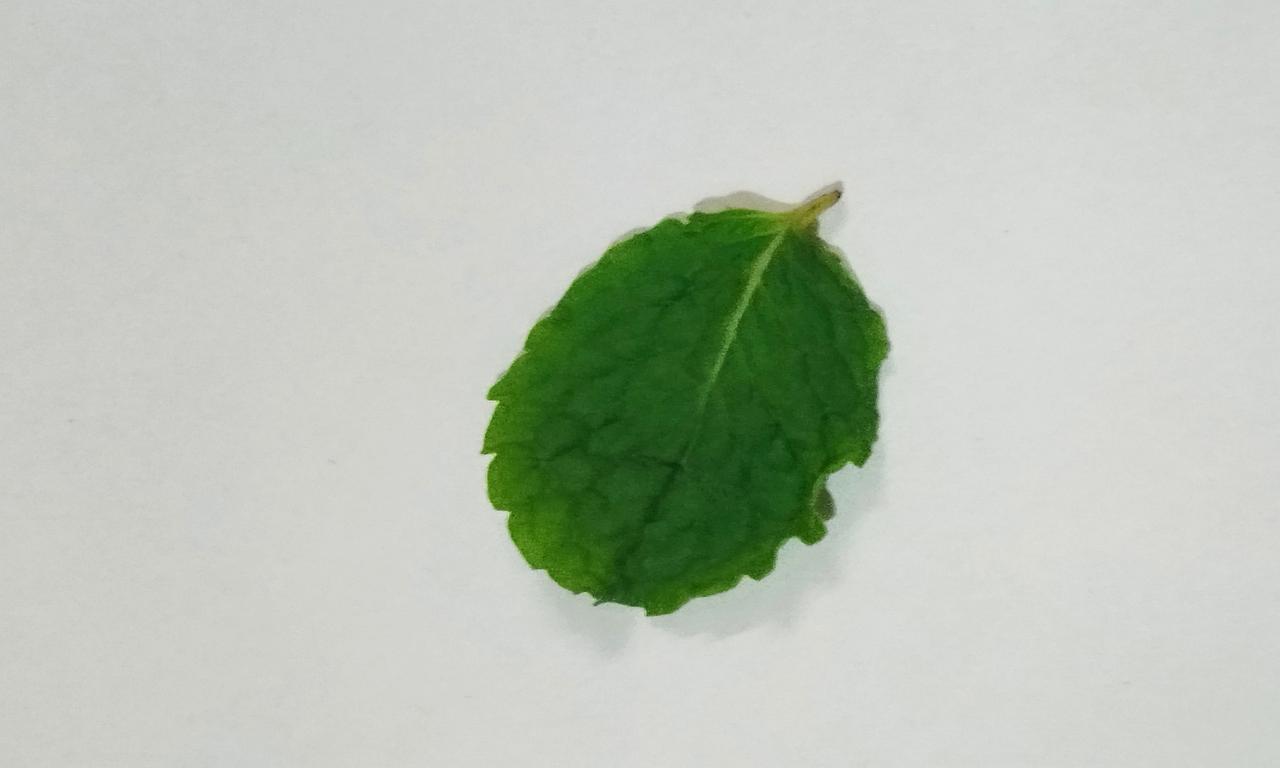
Label: Fresh